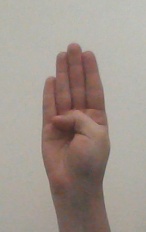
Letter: kaaf